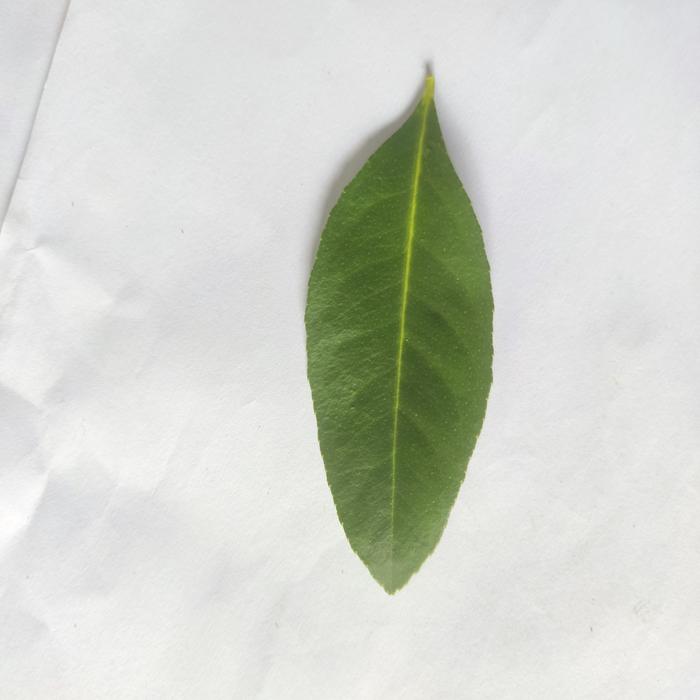
Crop: Lemon
Leaf condition: Healthy_Leaf